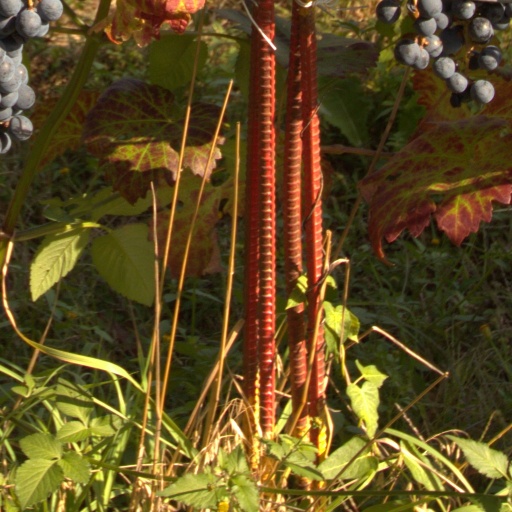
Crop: grape